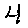
Label: 4